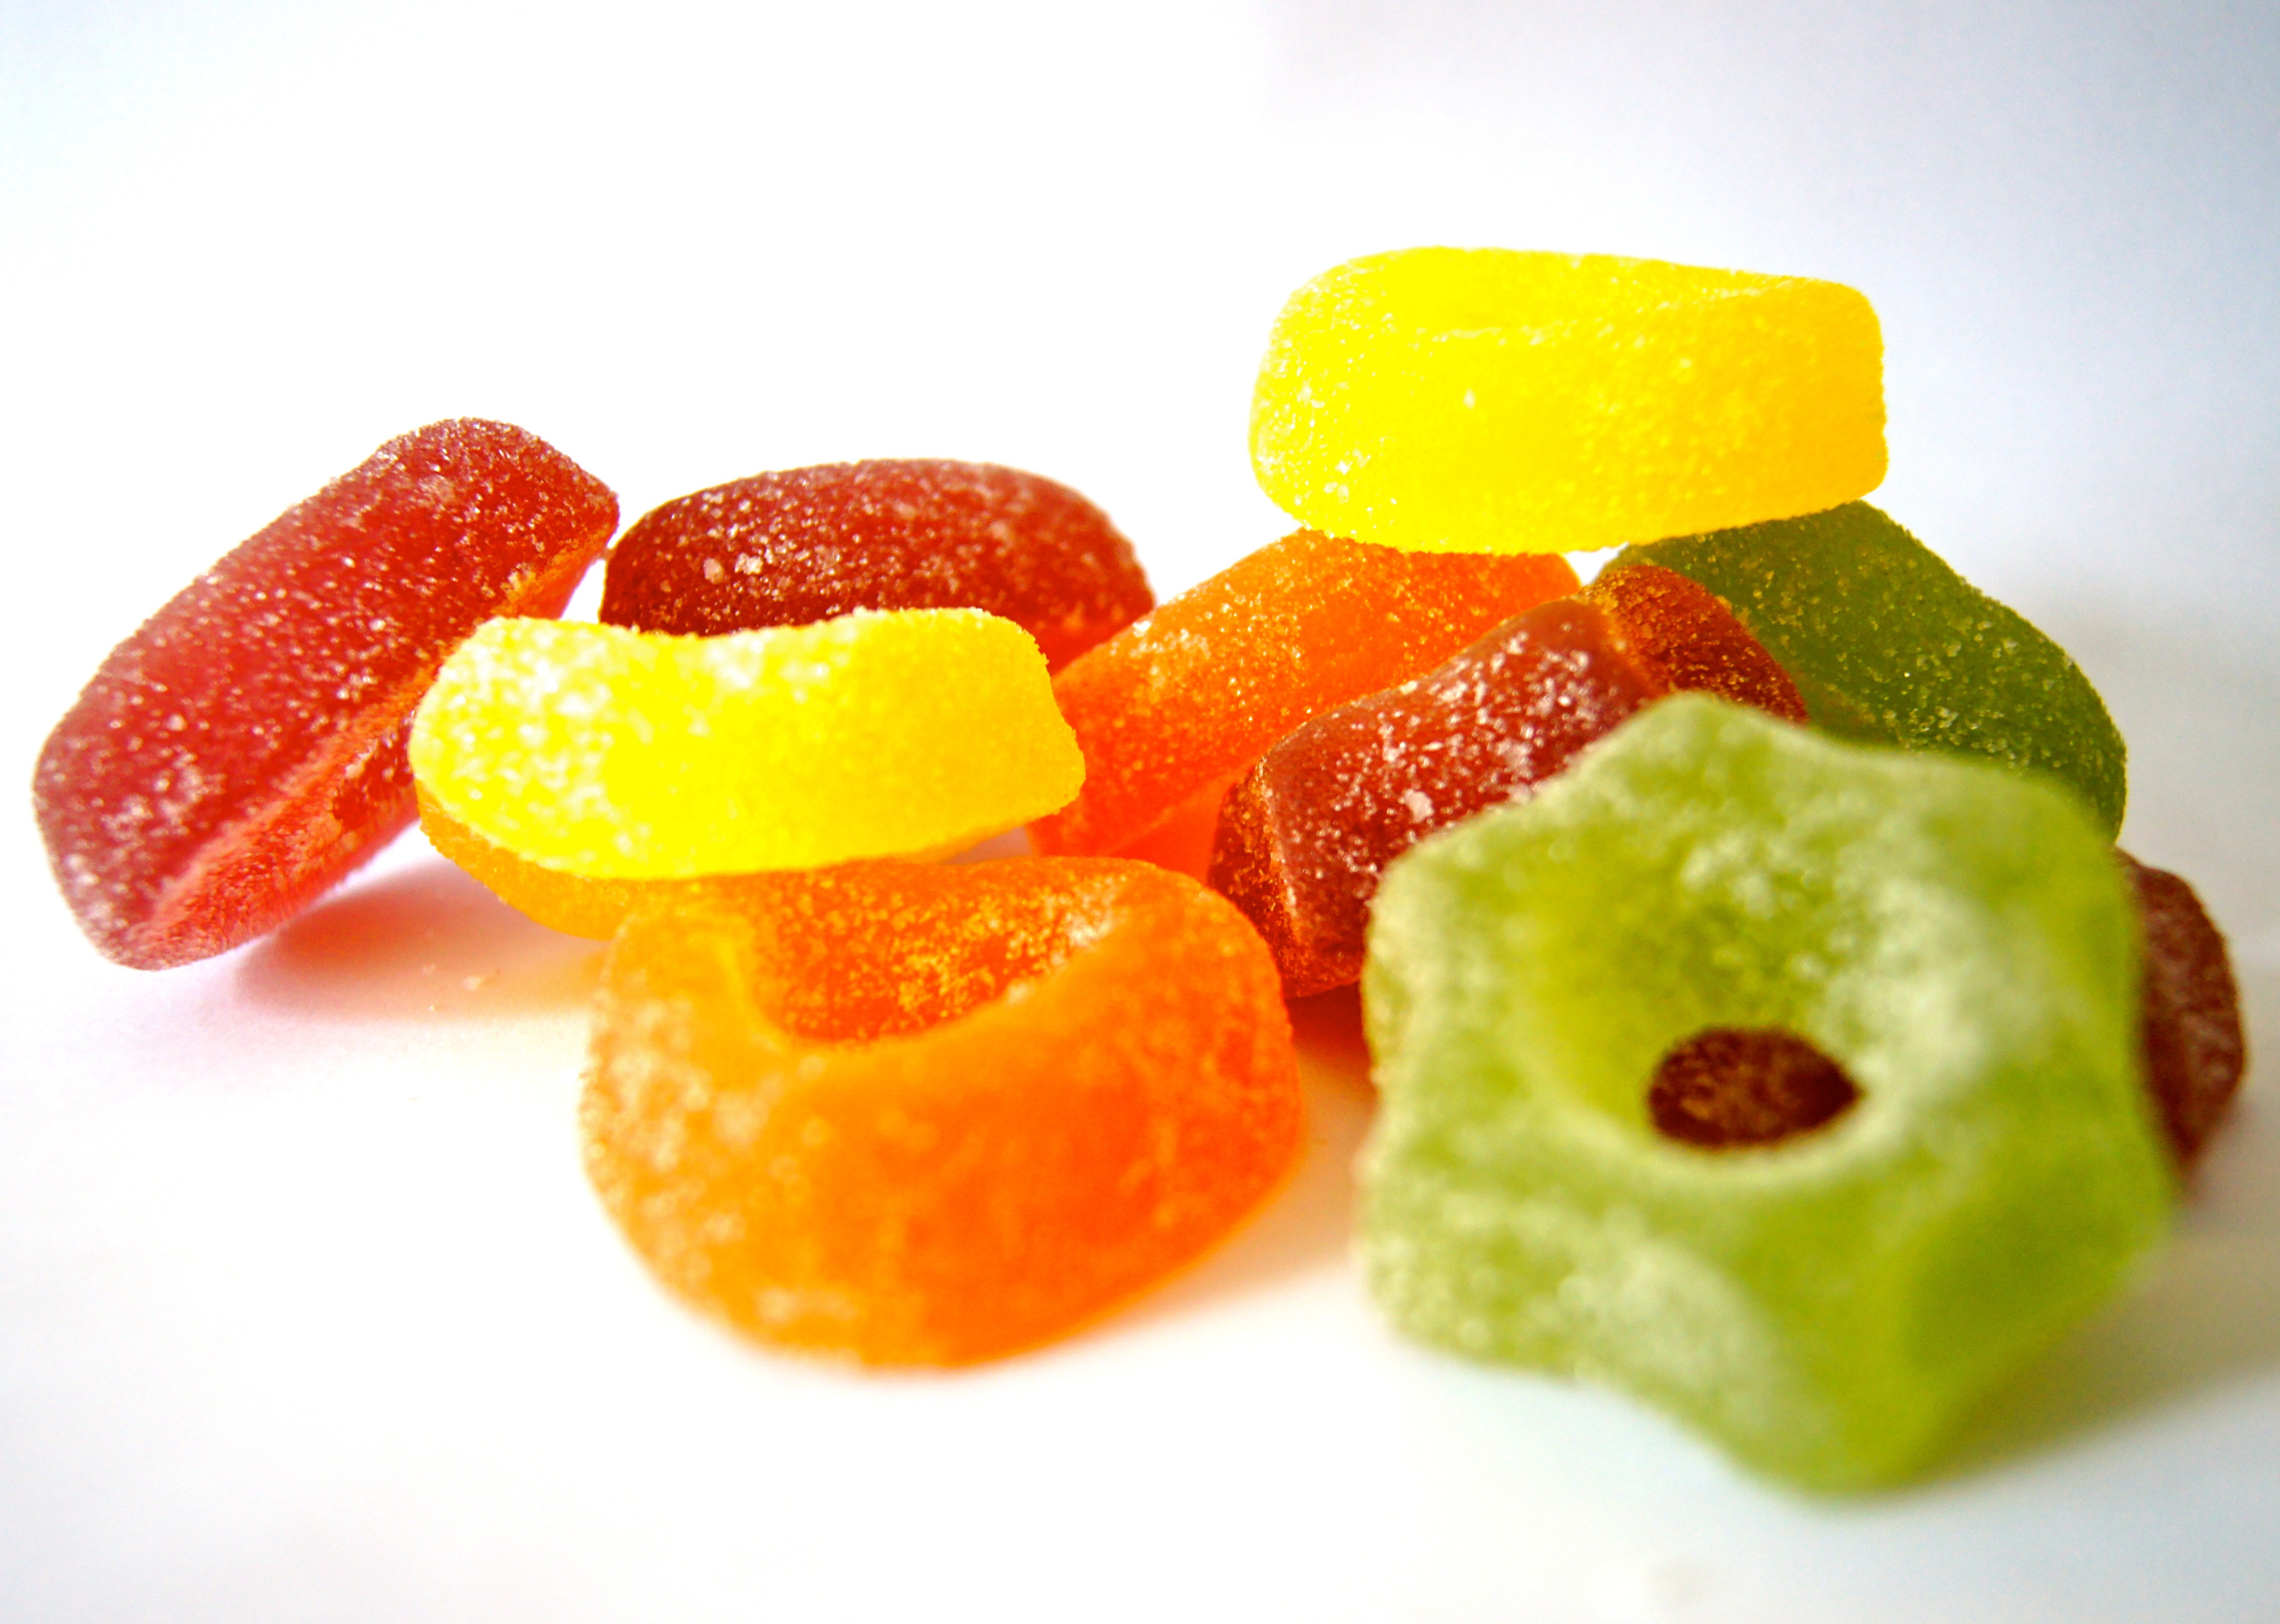
plant, fruit, sweet, orange, food, green, red, produce, colorful, yellow, christmas, dessert, cuisine, sugar, nutrition, candy, chaos, sweetness, benefit from, chemistry, confectionery, nibble, candied fruit, kringel, gummi candy, wine gum, gumdrop, gelatin dessert